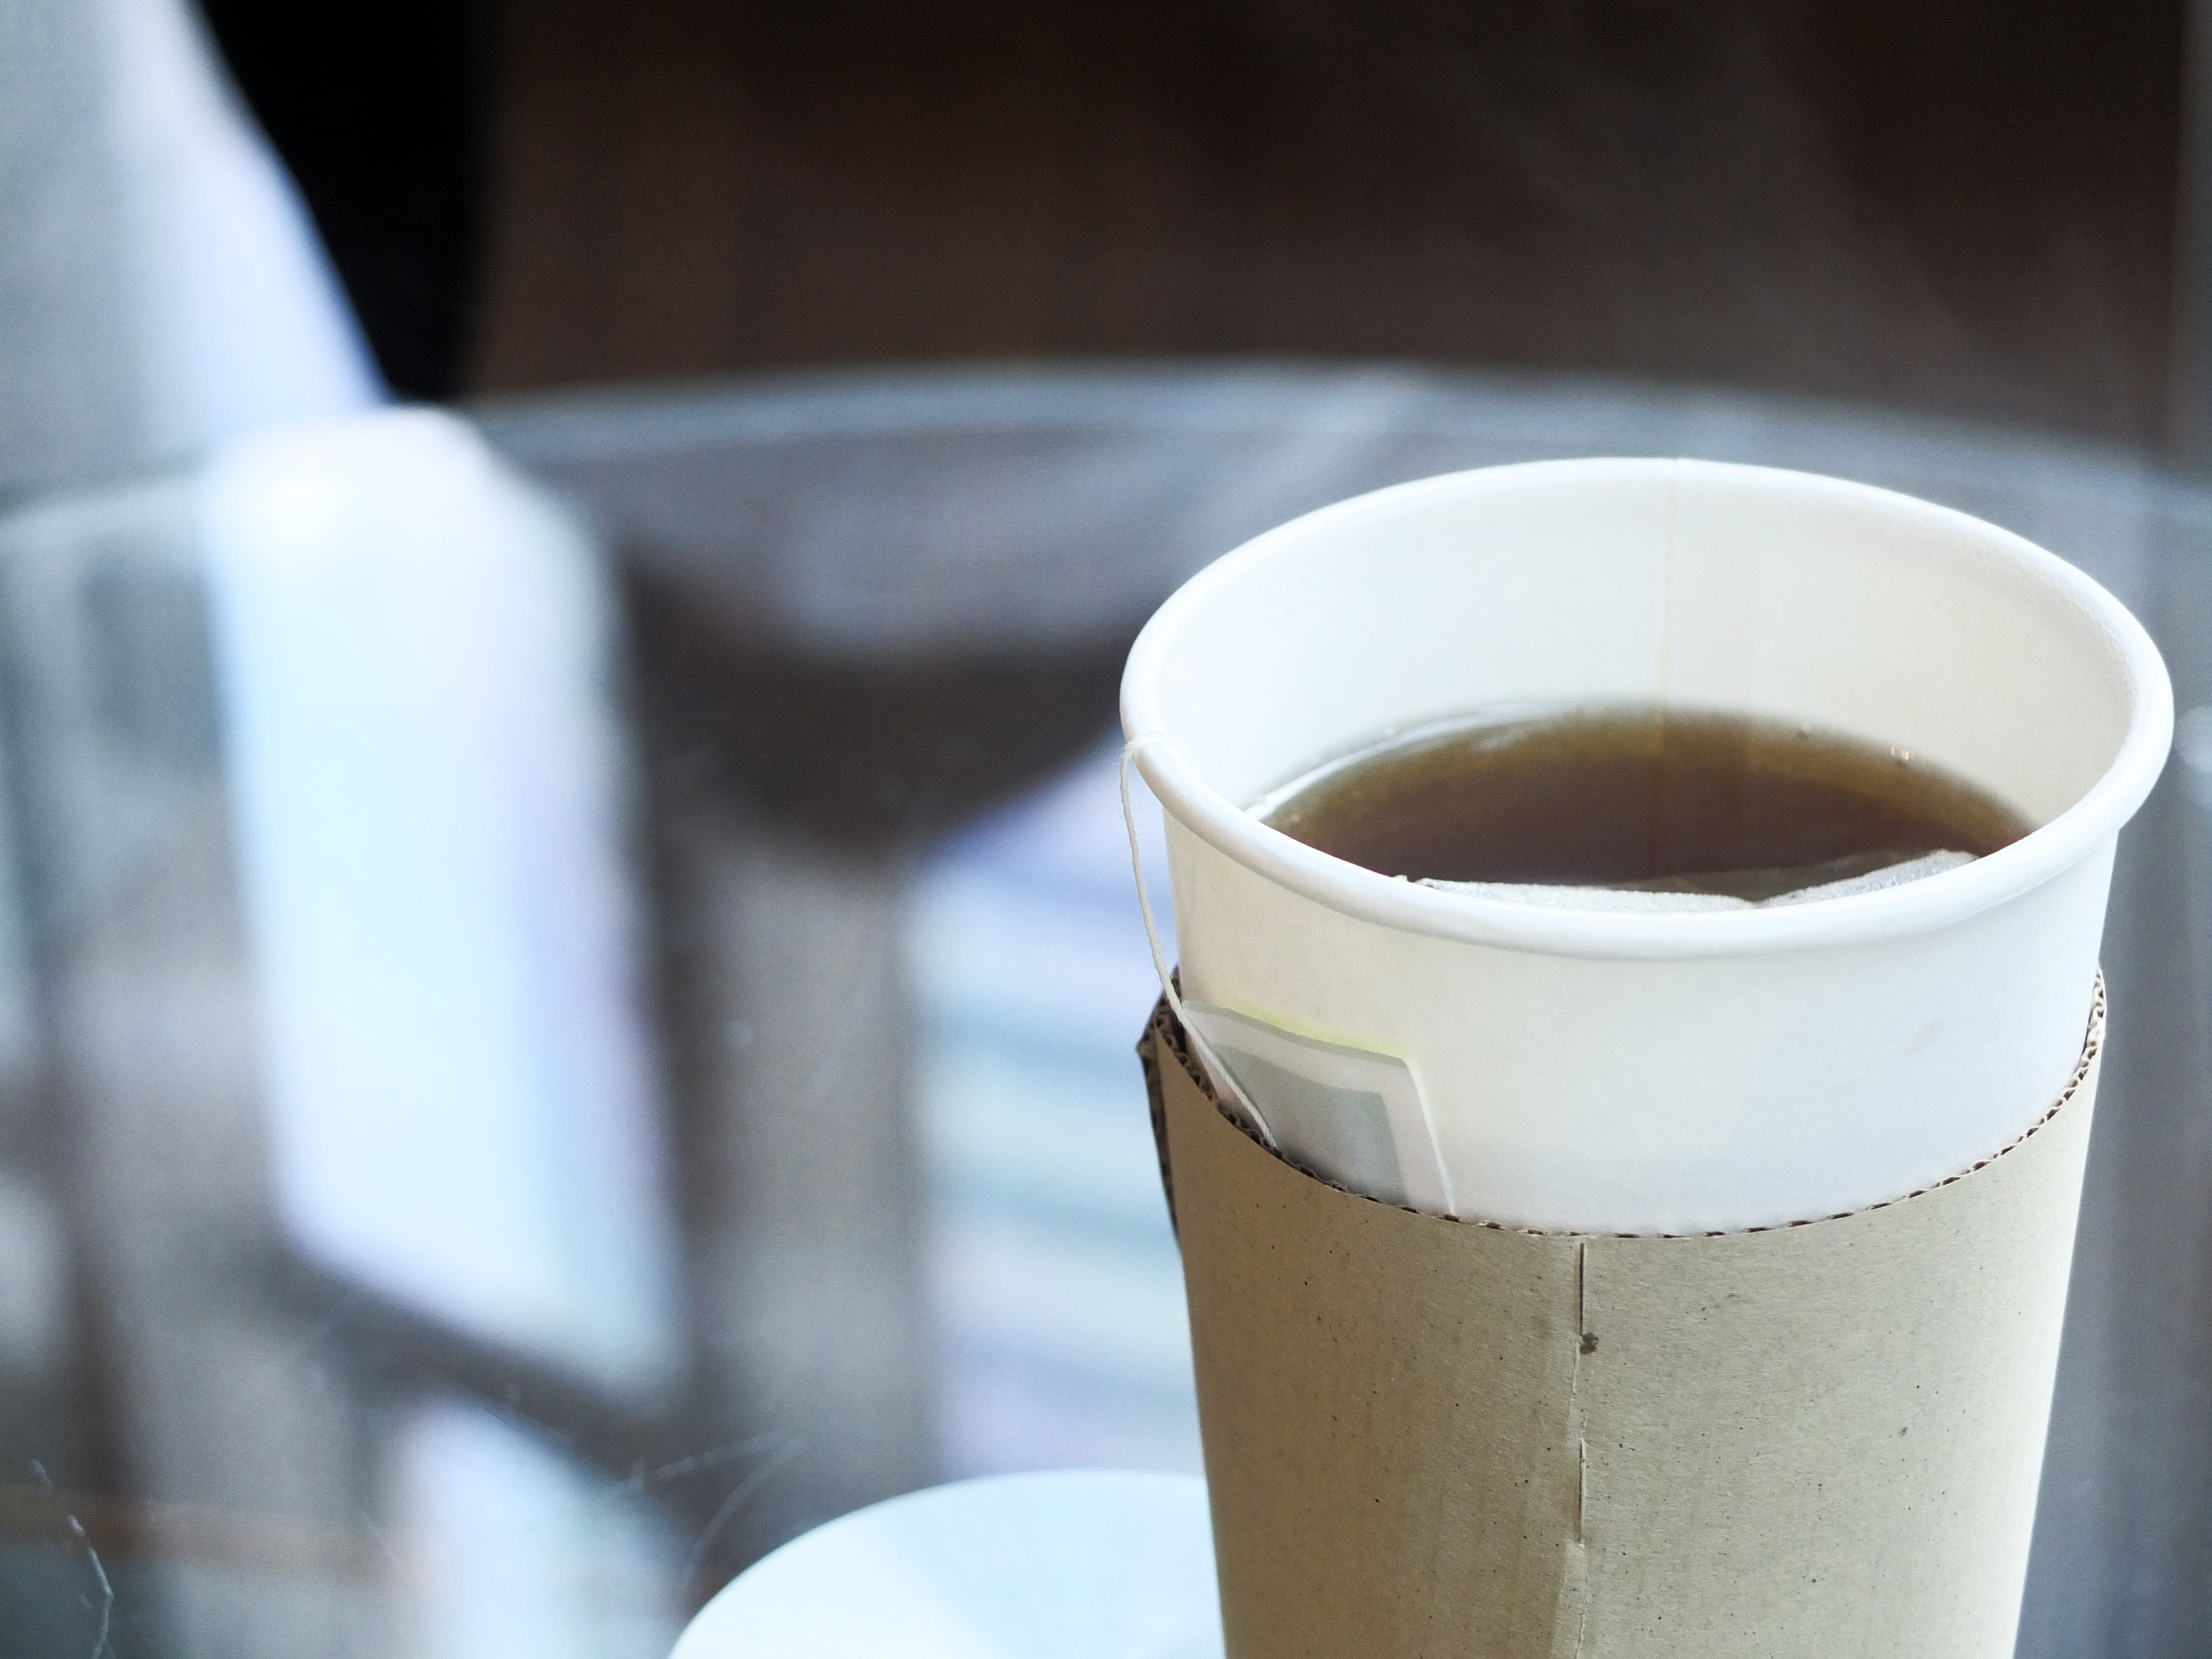
coffee, tea, cup, drink, breakfast, espresso, coffee cup, caffeine, drinking, teatime, flavor, tea break, hot beverage